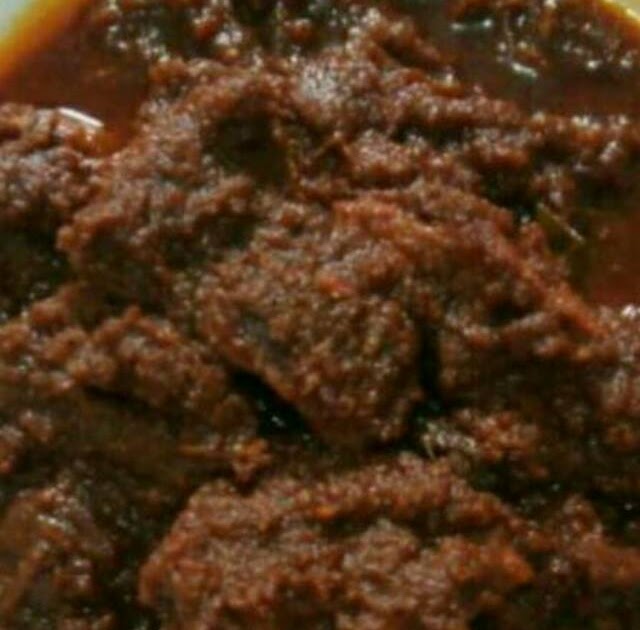
Label: daging_rendang